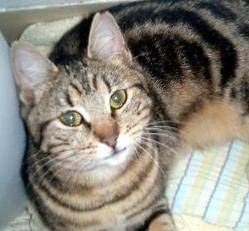
Label: cat